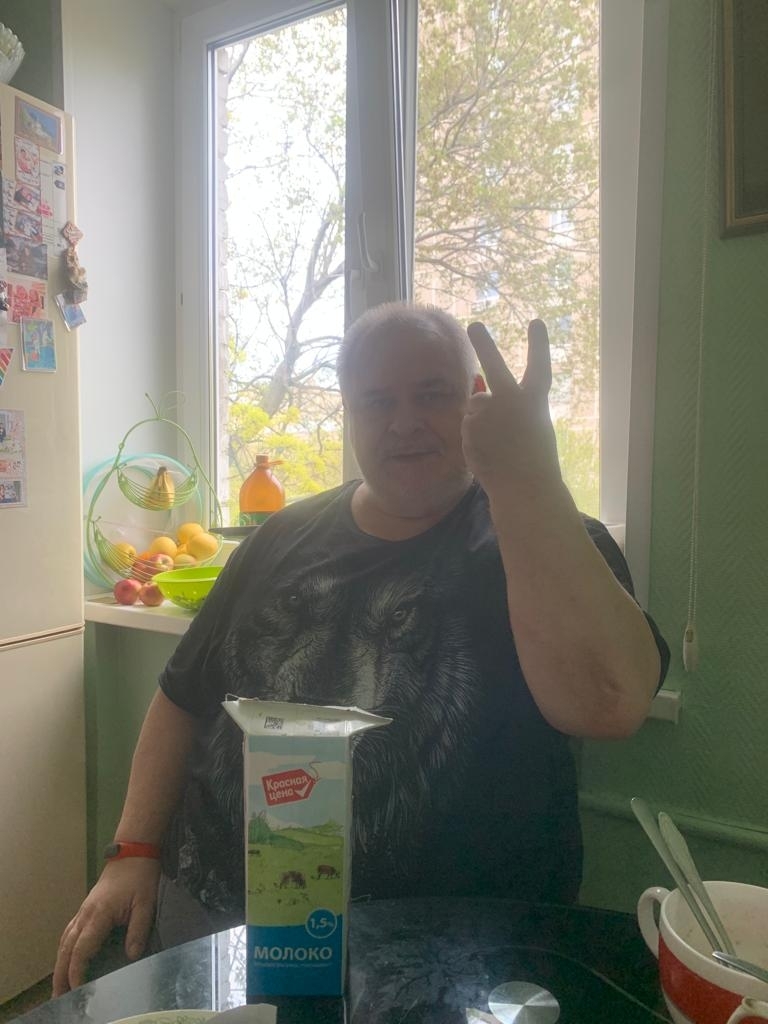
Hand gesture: peace_inverted